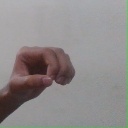
अक्षर: औ